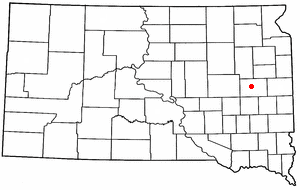
De Smet (South Dakota)
De Smets beliggenhed i South Dakota
De Smet er en amerikansk by og administrativt centrum for det amerikanske county Kingsbury County i staten South Dakota. I 2000 havde byen et indbyggertal på 1.164.